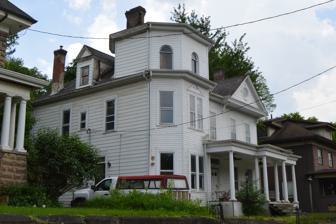
Building: William Edgar Haymond House
Country: United States of America
Year built: 1894
Historic house in West Virginia, United States United States historic place William Edgar Haymond House U.S. National Register of Historic Places Front and eastern side Show map of West Virginia Show map of the United States Location 110 S. Stonewall St., Sutton, West Virginia Coordinates 38°39′51″N 80°42′33″W / 38.66417°N 80.70917°W / 38.66417; -80.70917 Area less than one acre Built 1894 Architect Edward Bates Franzheim Architectural style Queen Anne NRHP reference No. 04000356 Added to NRHP April 21, 2004 William Edgar Haymond House is a historic home located at Sutton , Braxton County, West Virginia . It was designed in 1894, and is a 2 + 1 ⁄ 2 -story wood-frame dwelling in the Queen Anne -style.  It sits on a sandstone foundation and features a porch supported by four round Doric order columns.  Also on the property is a garage dated to the 1920s. It was listed on the National Register of Historic Places in 2006. References